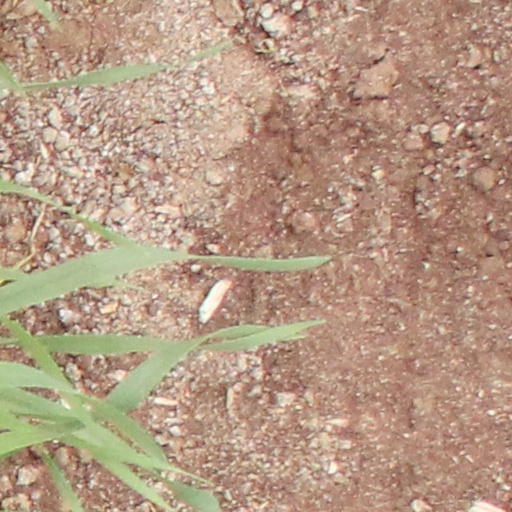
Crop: wheat